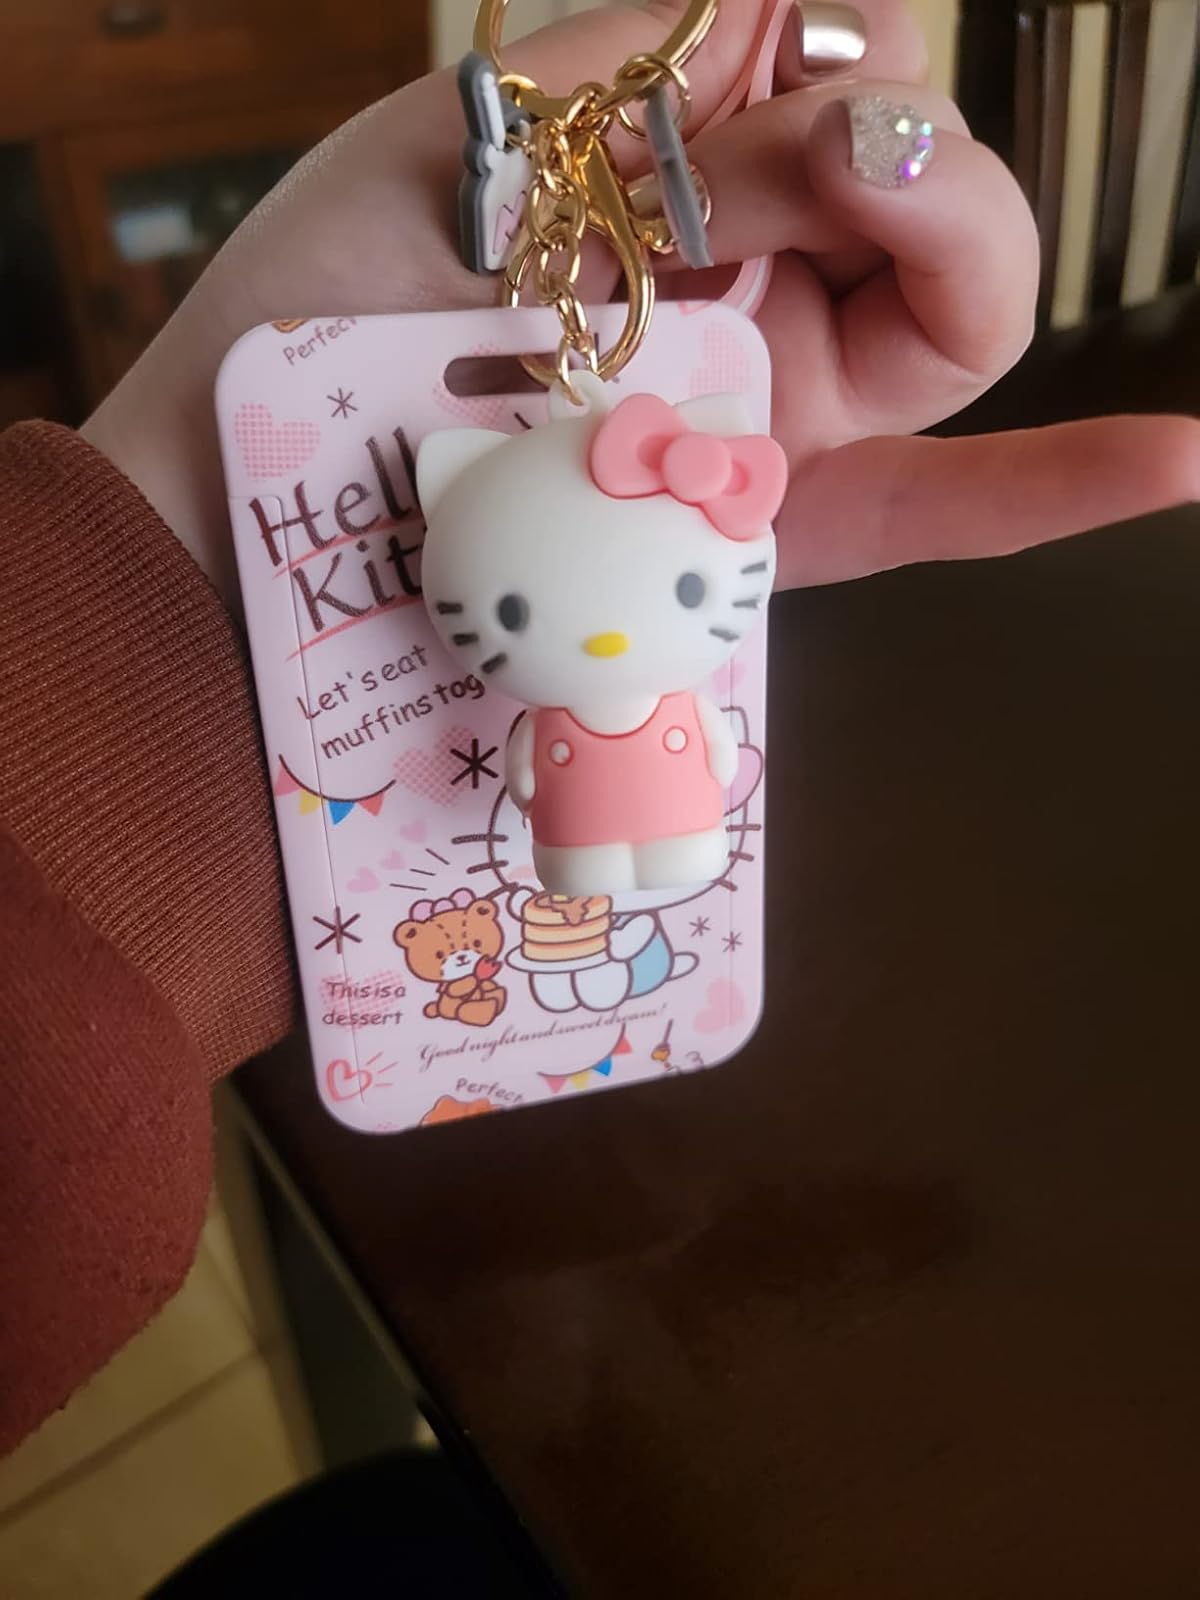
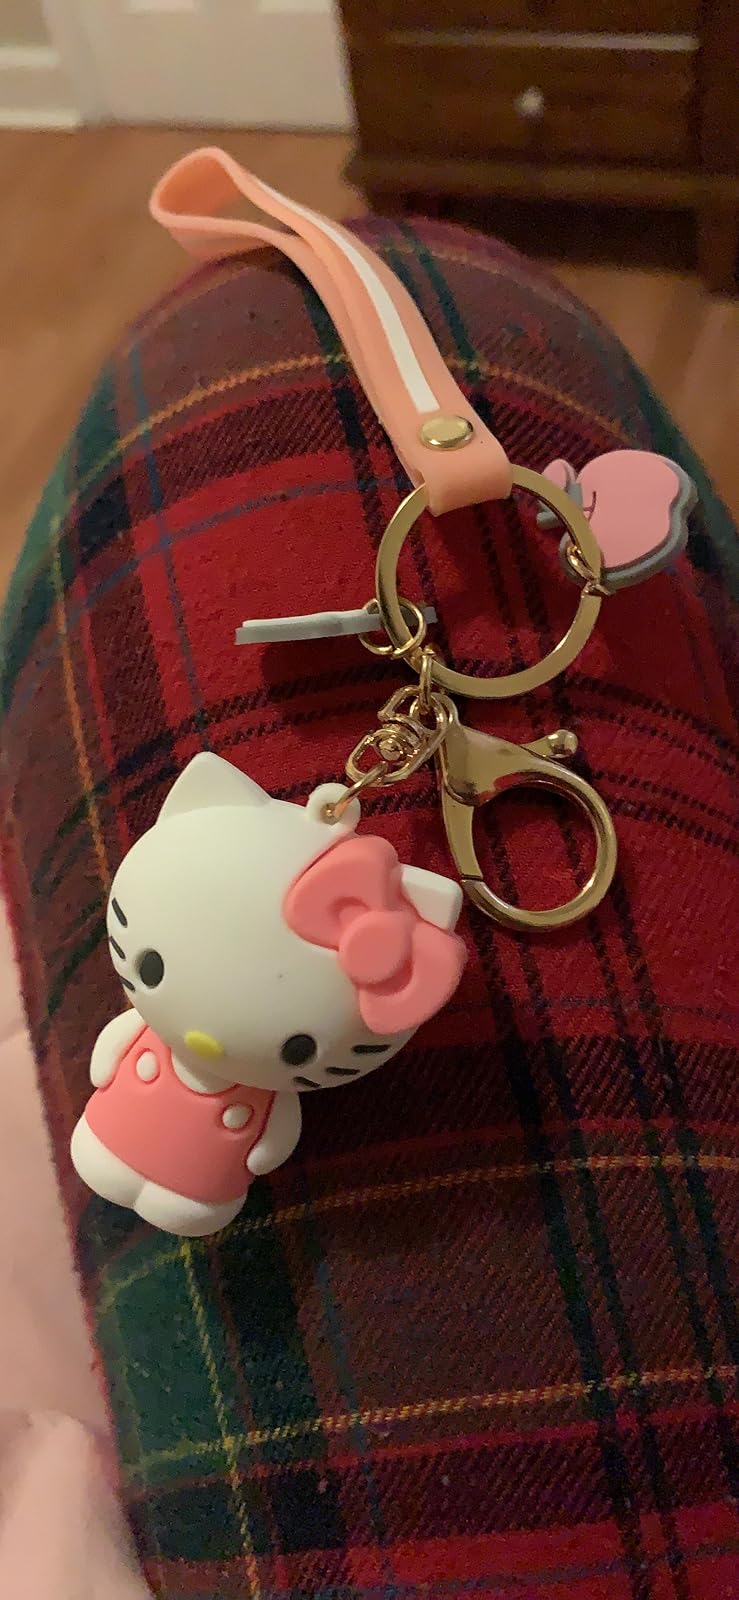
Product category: accessories_keychain
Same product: yes